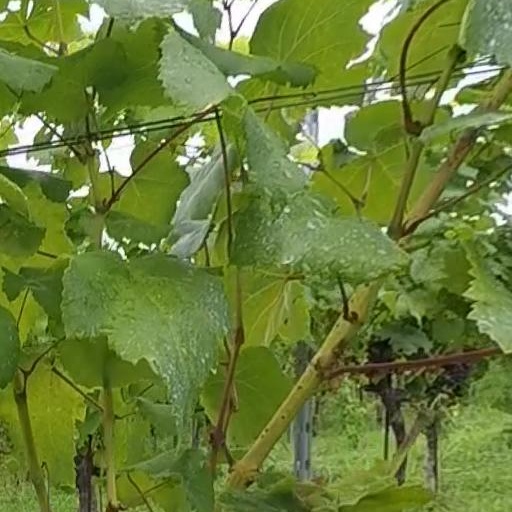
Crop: grape